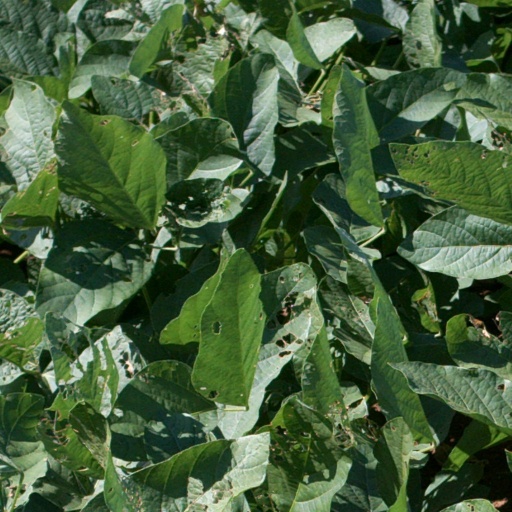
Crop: soybean